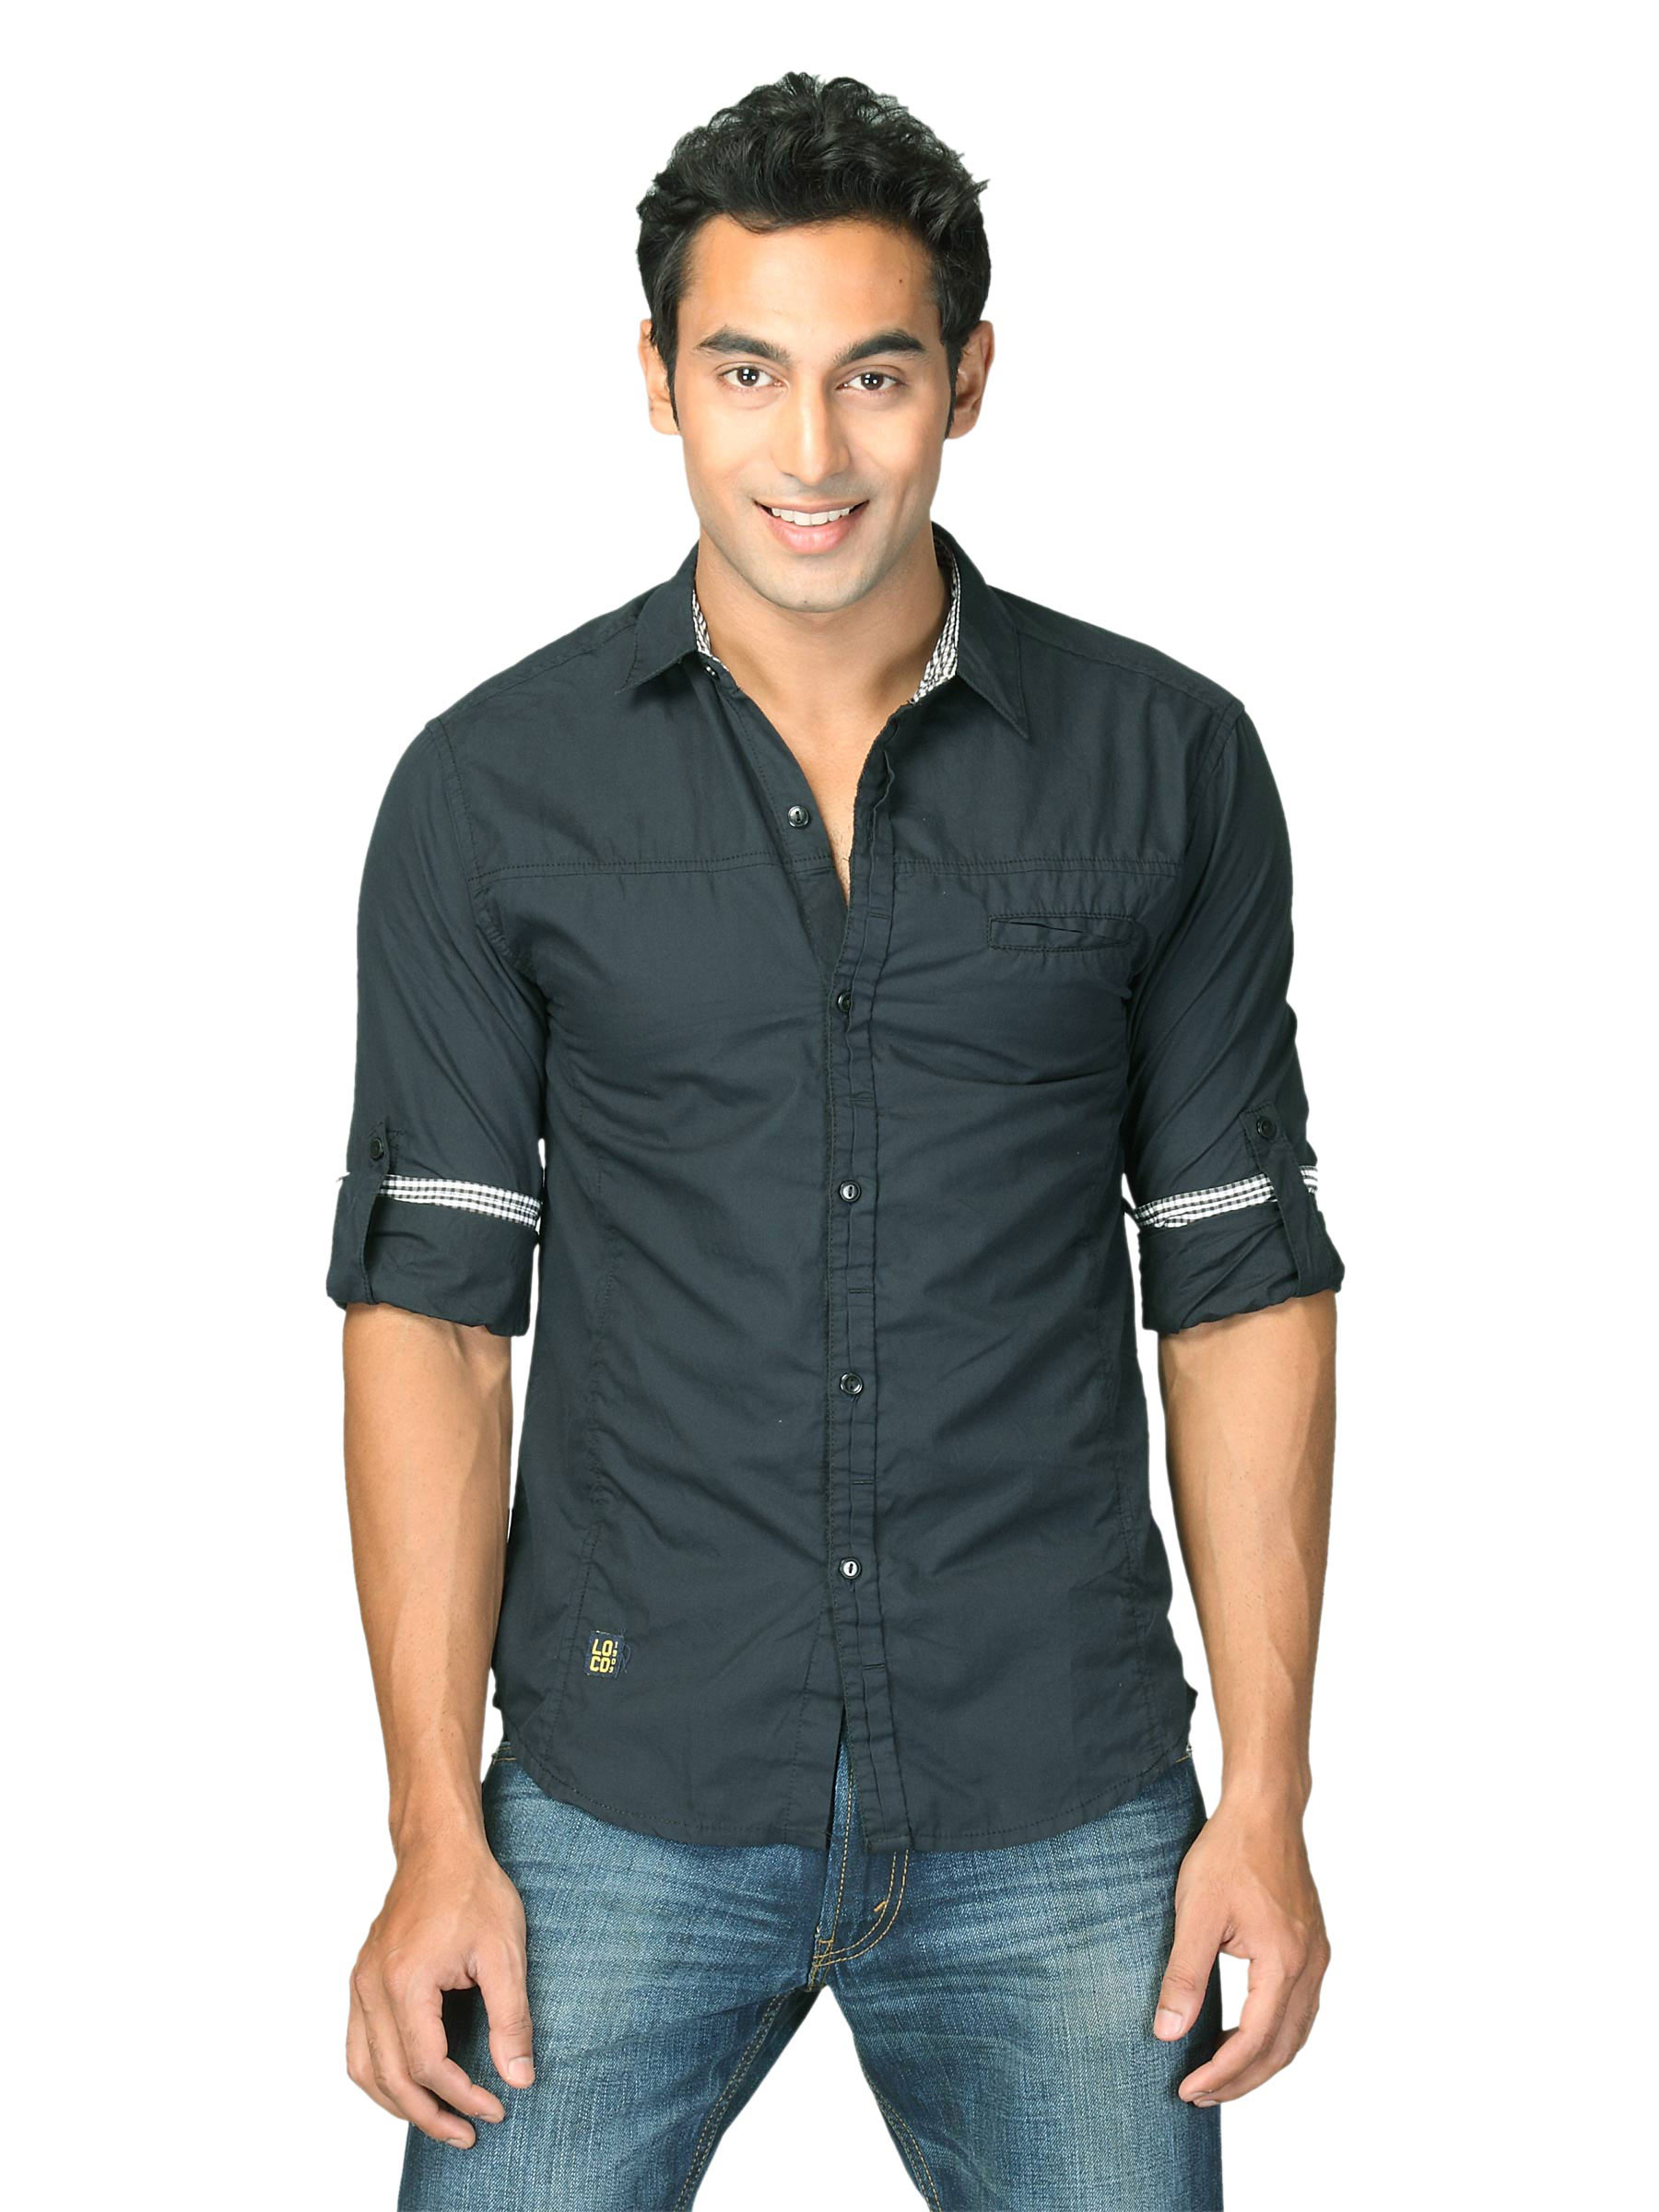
Locomotive Men Solid Poplin Lambert Navy Blue Shirts
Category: Apparel / Topwear / Shirts
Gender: Men
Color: Navy Blue
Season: Summer 2011
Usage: Casual